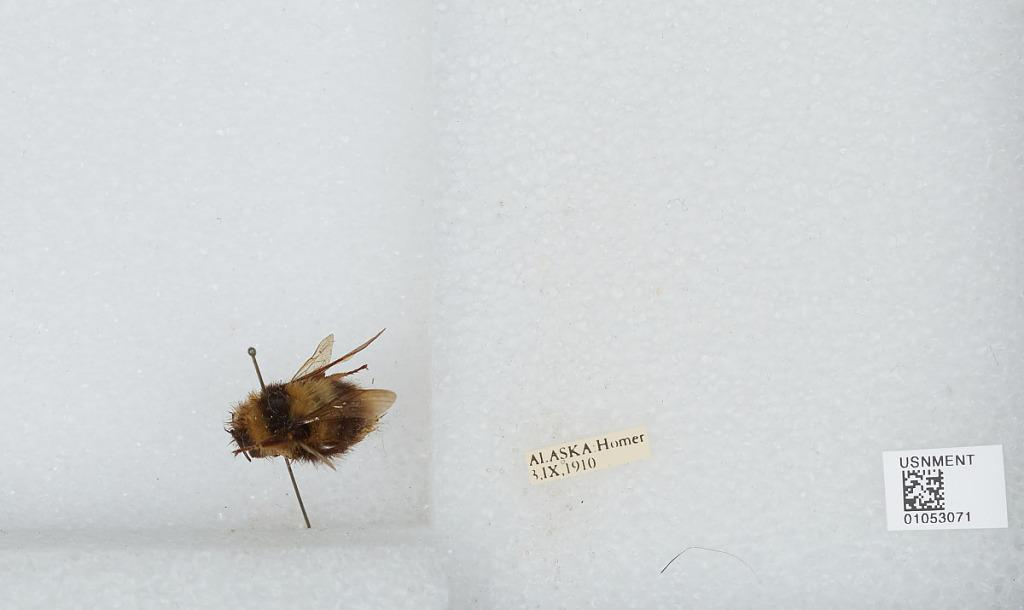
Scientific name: Bombus sp.
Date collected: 1910-9-3
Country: United States
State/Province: Alaska
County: Kenai Peninsula
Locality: Homer
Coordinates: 59.6431, -151.526